Warcraft III: Reign of Chaos

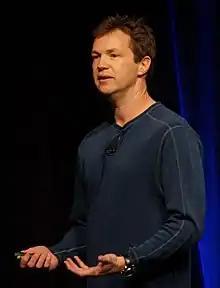
Rob Pardo, lead designer

"Warcraft III" was the first Blizzard game to be rendered using 3D graphics. Unlike other 3D games of that era, this included all parts of the game, including the menu screens. All characters, including environment units like sheep, have their own 3D portraits when selected that animate when the unit is talking. The game does not use mission briefings like its predecessor but instead tells the story using cutscenes rendered using the game's 3D engine. These cutscenes show the characters using a side-view camera, zooming in to the models. Additionally, each campaign features pre-rendered cinematics that show the outcome of the campaign.